Eli Manning

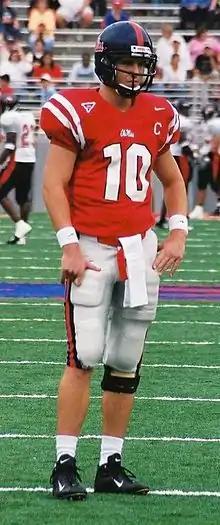
Manning during his tenure at the University of Mississippi

Manning entered college in the shadow of his brother Peyton, quarterback of the Indianapolis Colts, and his father, who was considered a legend and folk hero at Ole Miss. During his years with the Rebels, Manning set or tied numerous single-game, season and career records. His career numbers include 10,119 passing yards (fifth on the SEC career list), 81 touchdown passes (third on the SEC career list), and a passer rating of 137.7 (tied for sixth on the SEC career list).